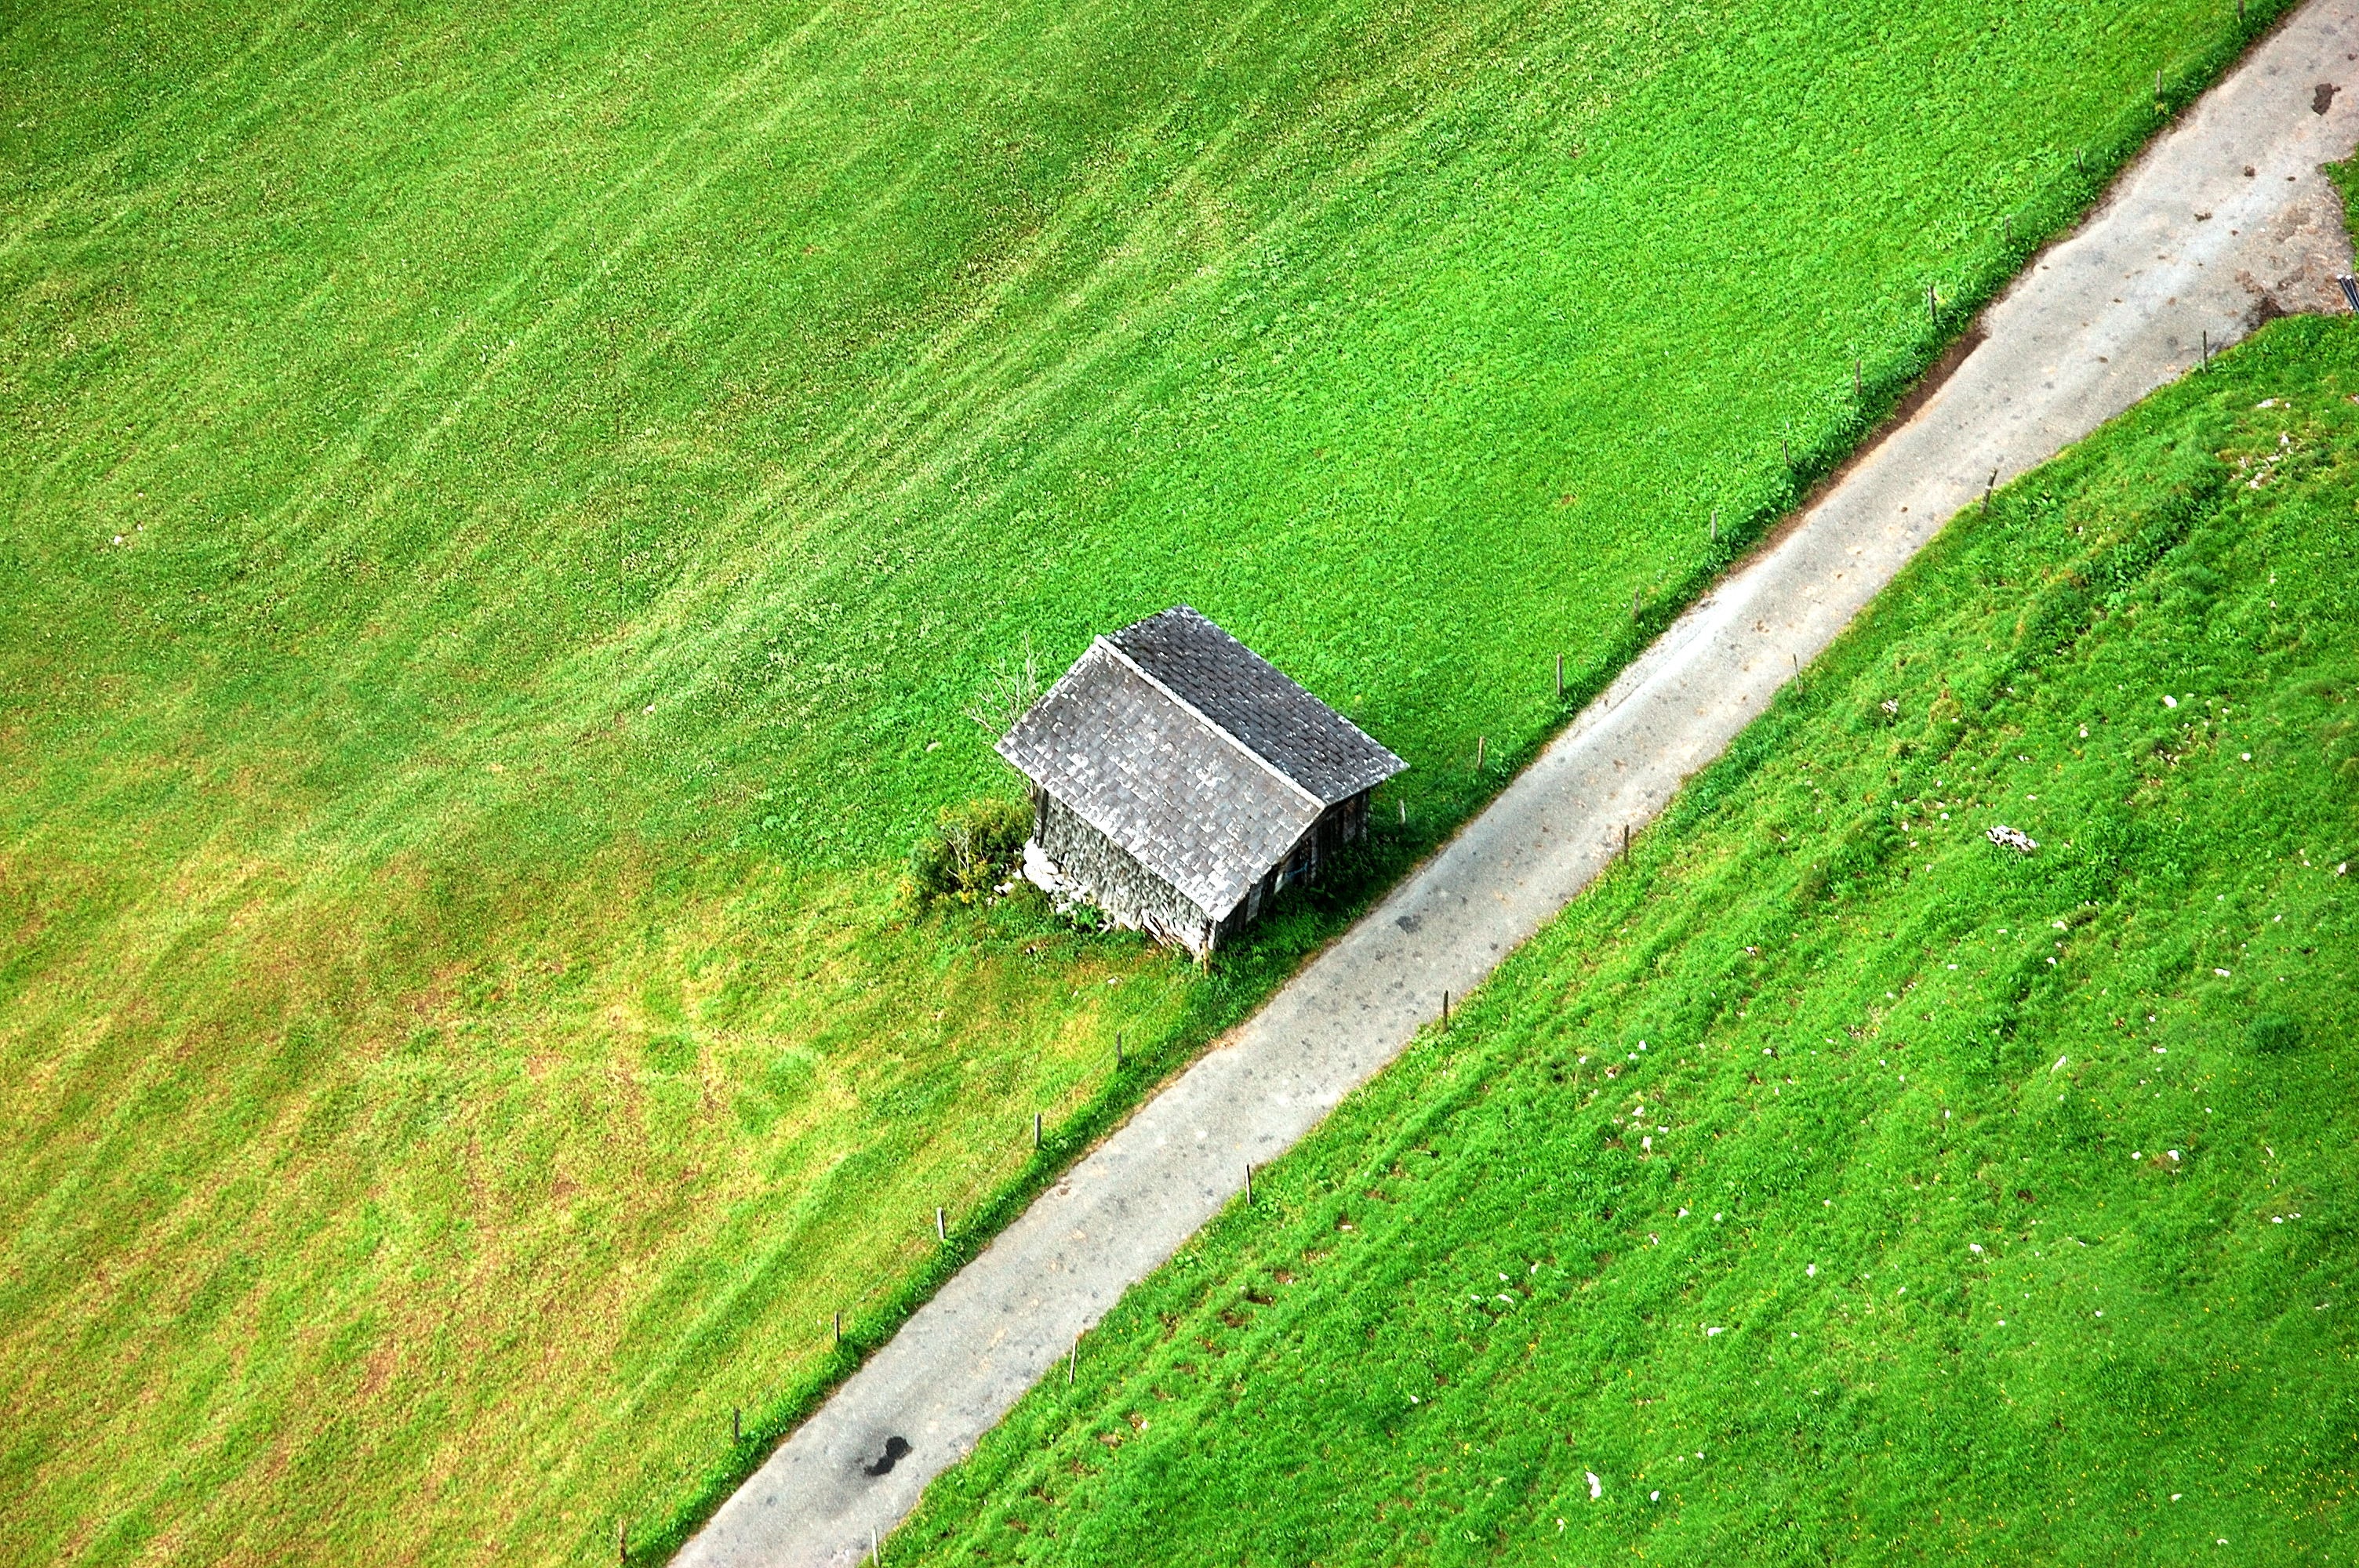
landscape, grass, field, lawn, meadow, hill, mountain range, hut, green, pasture, soil, agriculture, terrain, plain, top view, mountains, grassland, plateau, switzerland, alm, rural area, alpine hut, paddy field, aerial photography, geographical feature, klewenalp